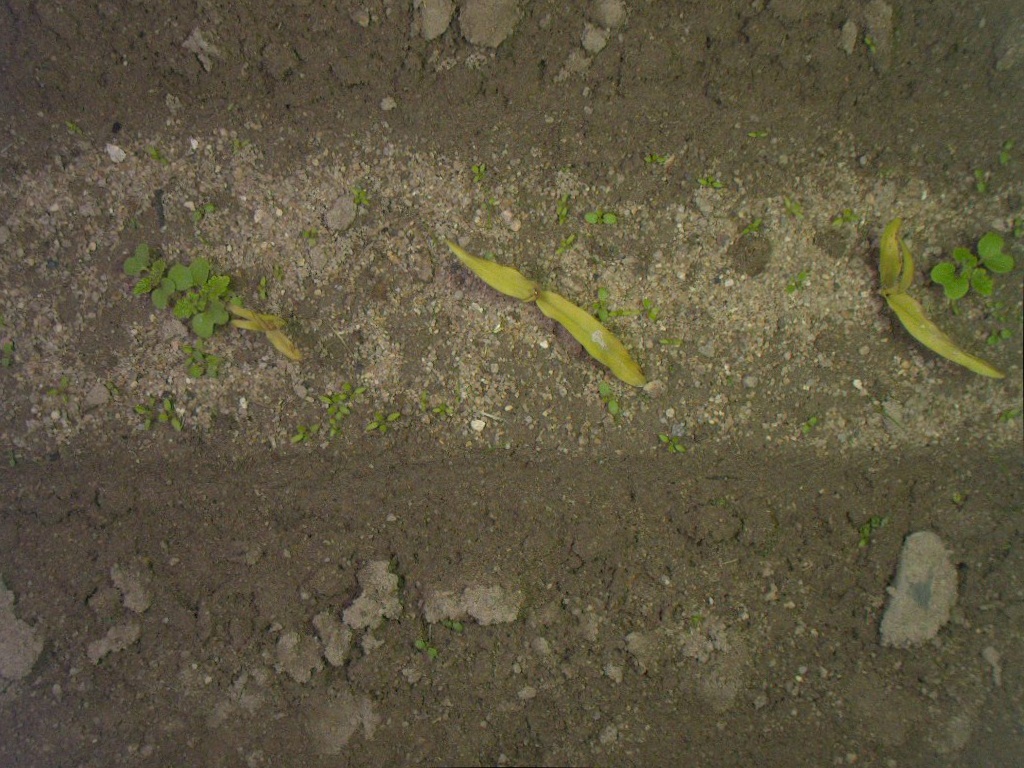
Crop: maize
Objects: stem_maize, stem_maize, stem_maize, maize, maize, maize